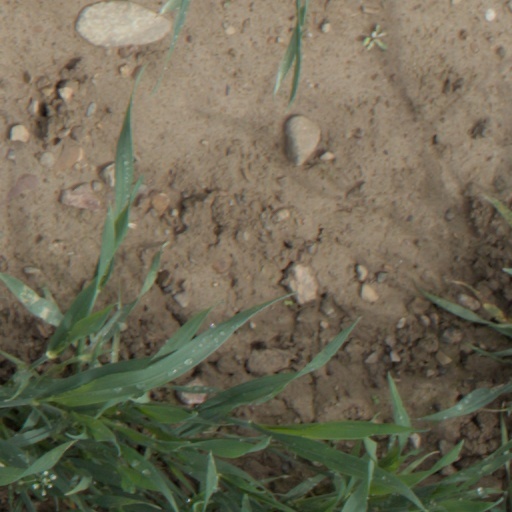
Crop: wheat